Mercedes D.IVa

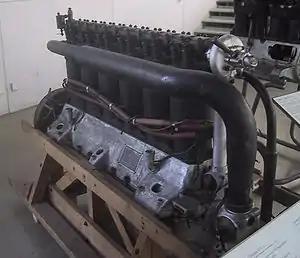
Mercedes D.IVa at the Deutsches Museum. The prominent black piping is the inlet manifold from the carburetor

The Mercedes D.IVa was a German six-cylinder, water-cooled, inline engine developed in 1917 for use in aircraft and built by "Daimler Motoren Gesellschaft" (DMG).